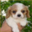
Label: dog